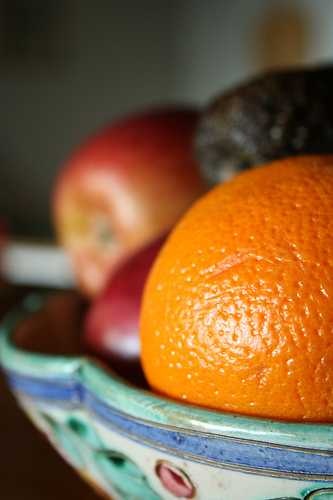
Label: Orange